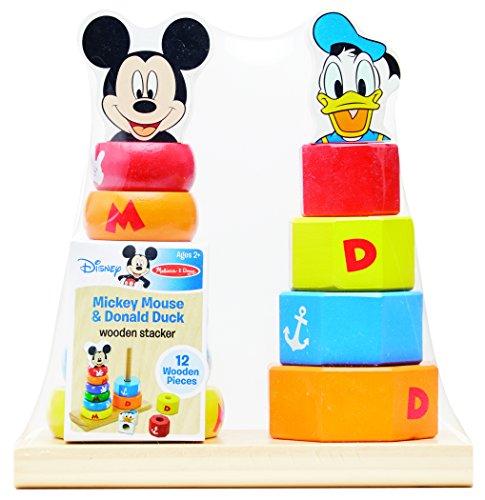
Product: Melissa & Doug Disney Baby Mickey Mouse and Donald Duck Wooden Stacker Toy (12 pcs)
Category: Toys & Games | Baby & Toddler Toys | Sorting & Stacking Toys
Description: Melissa and Doug Disney Baby Mickey Mouse and Donald Duck Wooden Stacker.
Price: $8.99
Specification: ProductDimensions:3x7.4x7.5inches|ItemWeight:1.25pounds|ShippingWeight:1.25pounds(Viewshippingratesandpolicies)|ASIN:B00P2SLMSY|Itemmodelnumber:5752|Manufacturerrecommendedage:24months-4years